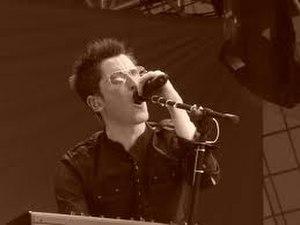
Gary Baker, plus connu sous son nom de scène Gary Go ou GARYGO, est un auteur-compositeur-interprète et artiste-multimédia anglais né en 1985.